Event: Nepal Earthquake
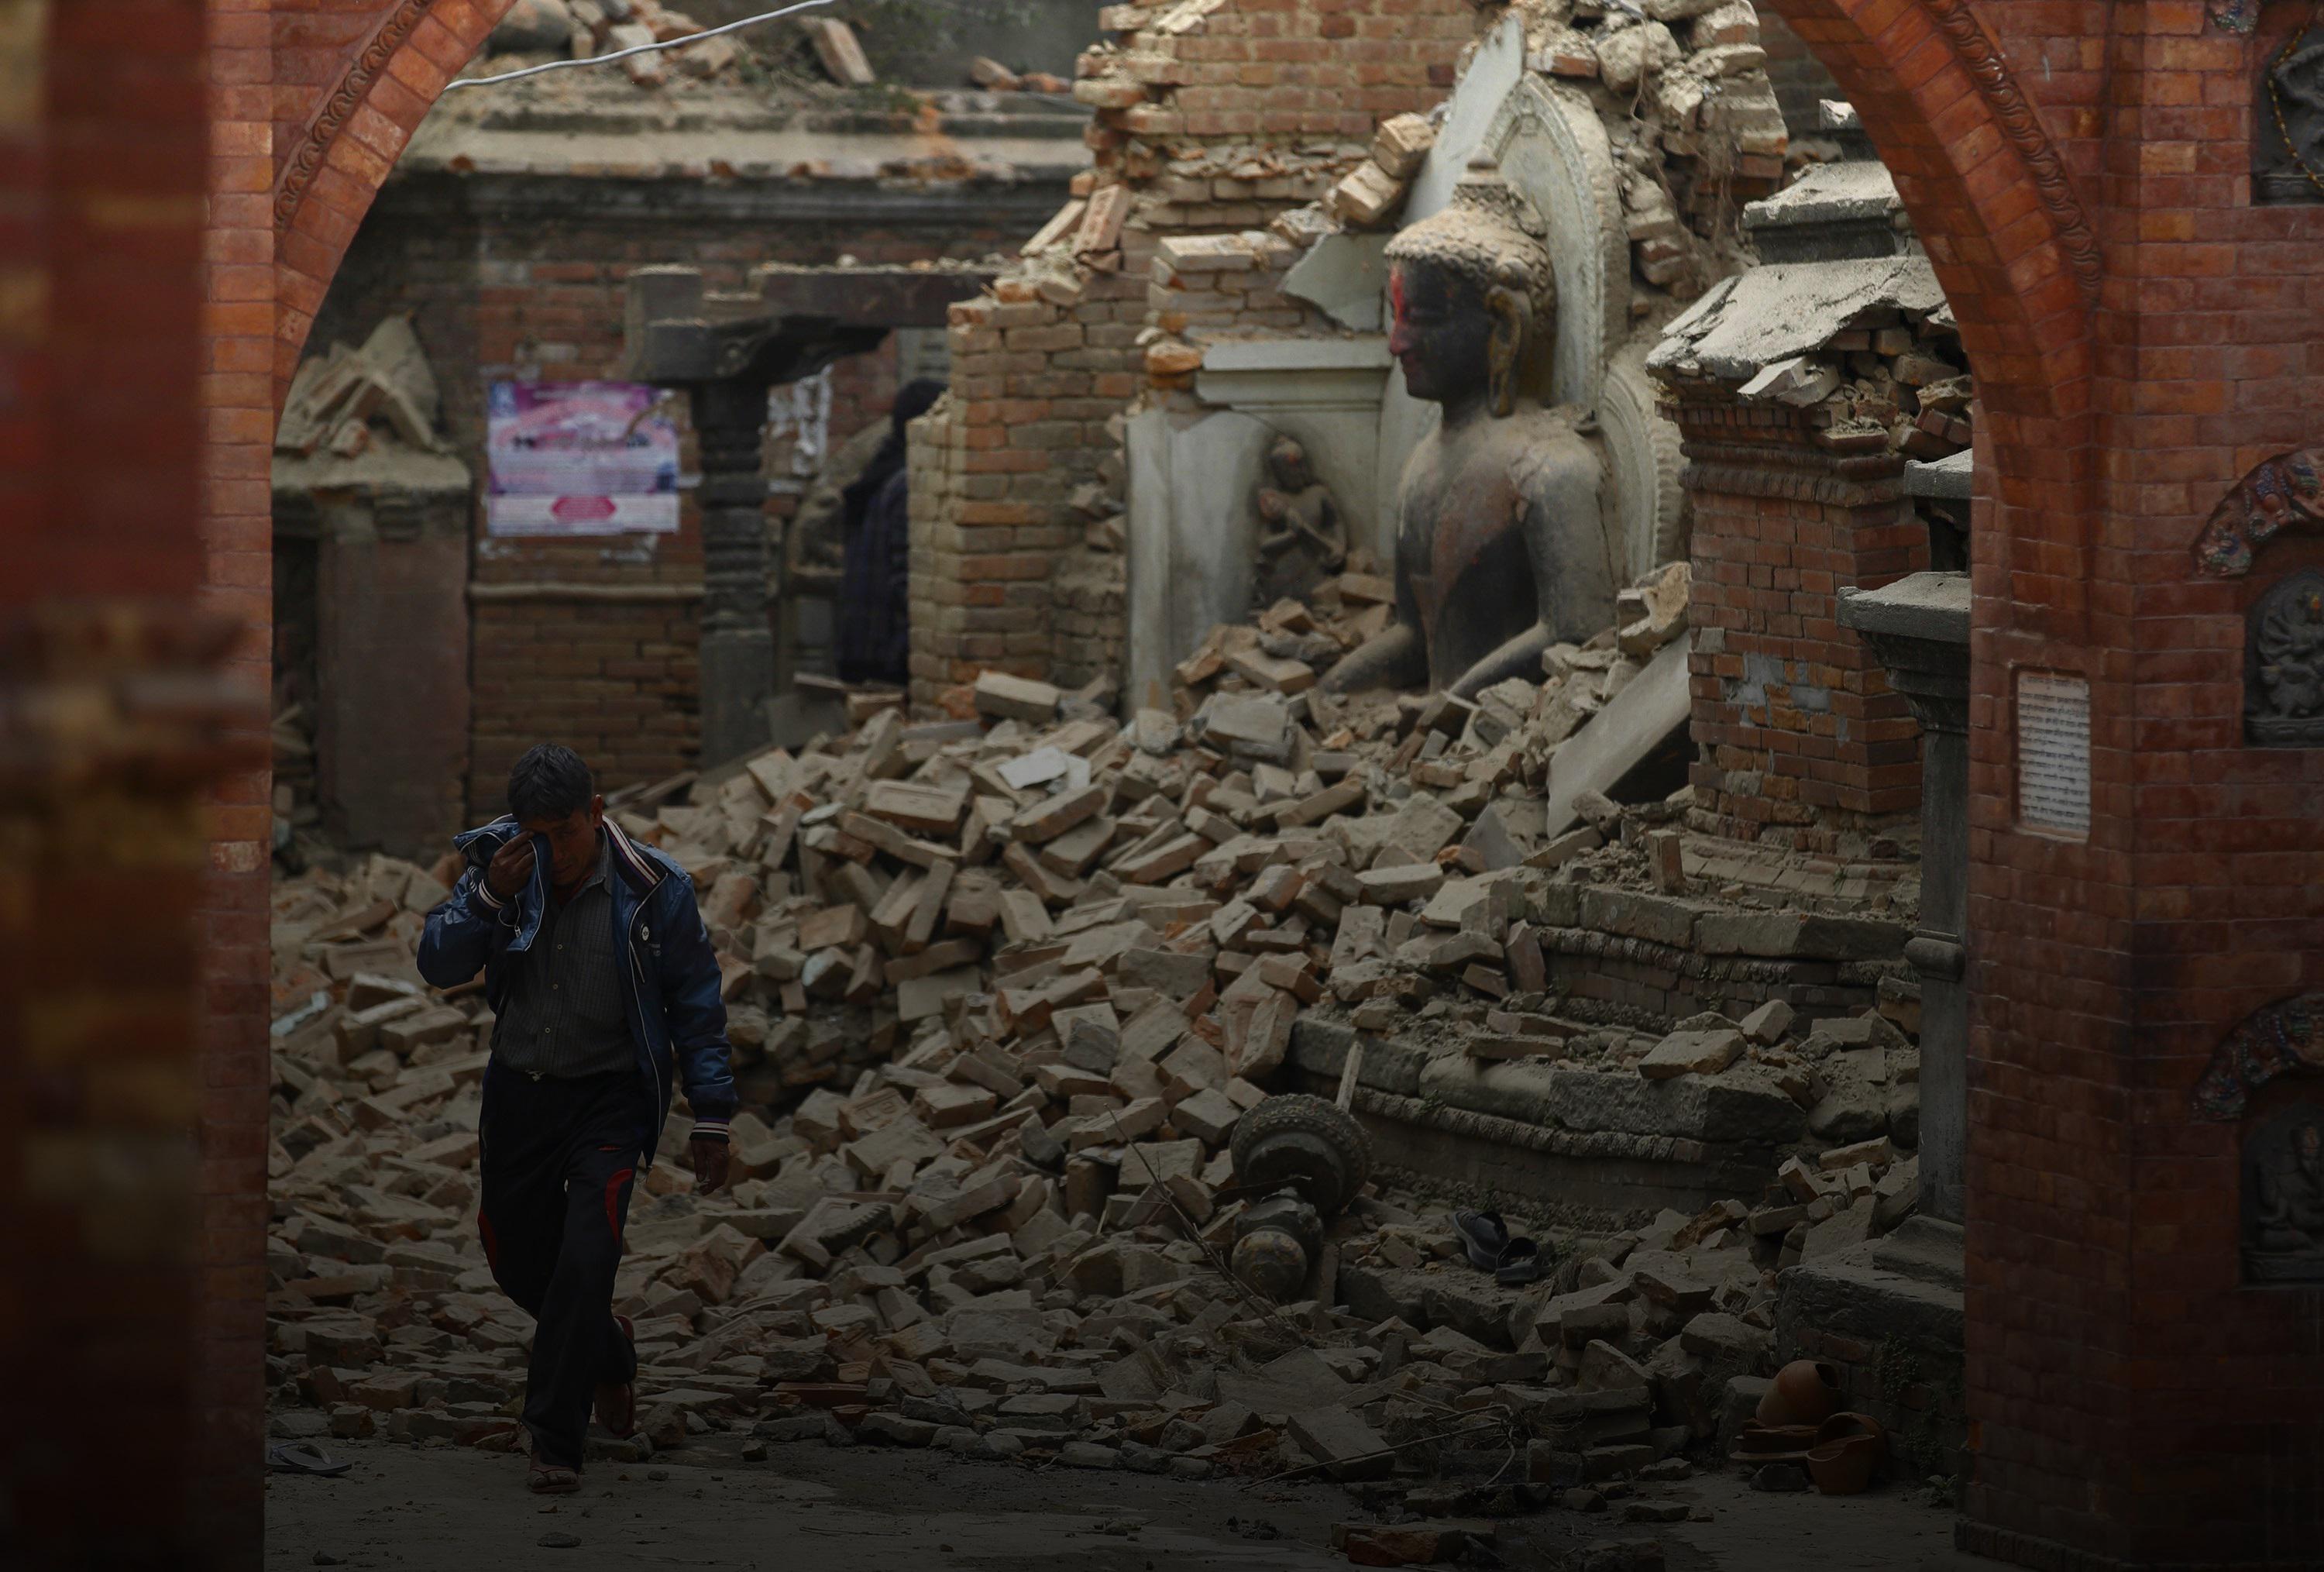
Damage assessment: damage